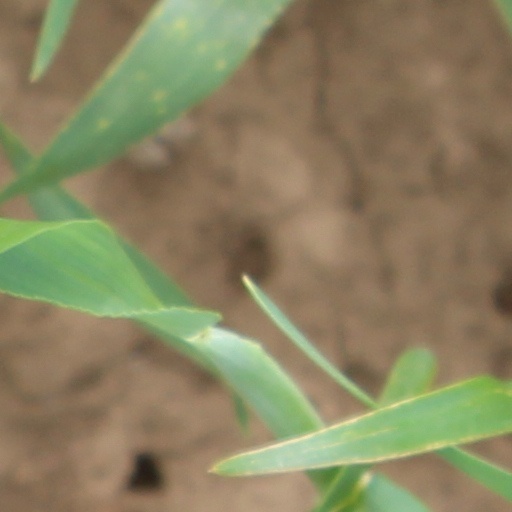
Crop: wheat